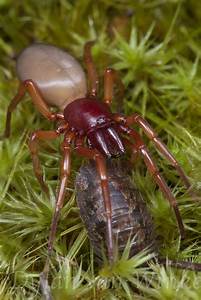
Label: spider